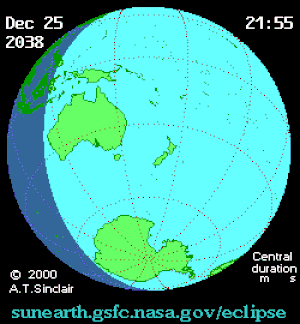
Une éclipse solaire totale aura lieu le 26 décembre 2038.